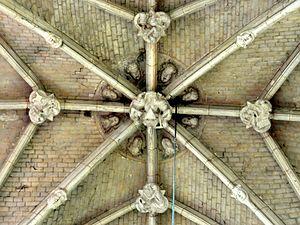
Croisillon nord, voûte.
L'église Saint-Gervais-et-Saint-Protais est une église catholique paroissiale située à Bessancourt, en France. Bien que le village ait été érigé en paroisse en 1189, l'analyse de l'architecture de l'église ne permet pas de faire remonter la construction des parties les plus anciennes, le chœur et le transept, beaucoup avant le milieu du XIIIᵉ siècle. Les travaux commencent donc après la fondation de l'abbaye de Maubuisson, dotée de Bessancourt et de Frépillon dès l'origine grâce à la générosité de Blanche de Castille. De style gothique rayonnant, le chœur, la croisée du transept et le croisillon sud sont d'une finesse que l'extérieur très sobre ne laisse pas soupçonner : seul le remplage délicat des fenêtres témoigne de la construction avec grand soin. La nef et ses bas-côtés sont d'une facture moins élégante et de toute évidence plus récents. Les grandes arcades avec leurs gros piliers cylindriques isolés évoquent le style gothique primitif, mais les frises en dessous des tailloirs, le pilier sud-est du clocher, les bas-côtés et les fenêtres hautes révèlent un style gothique flamboyant du dernier quart du XVᵉ siècle.